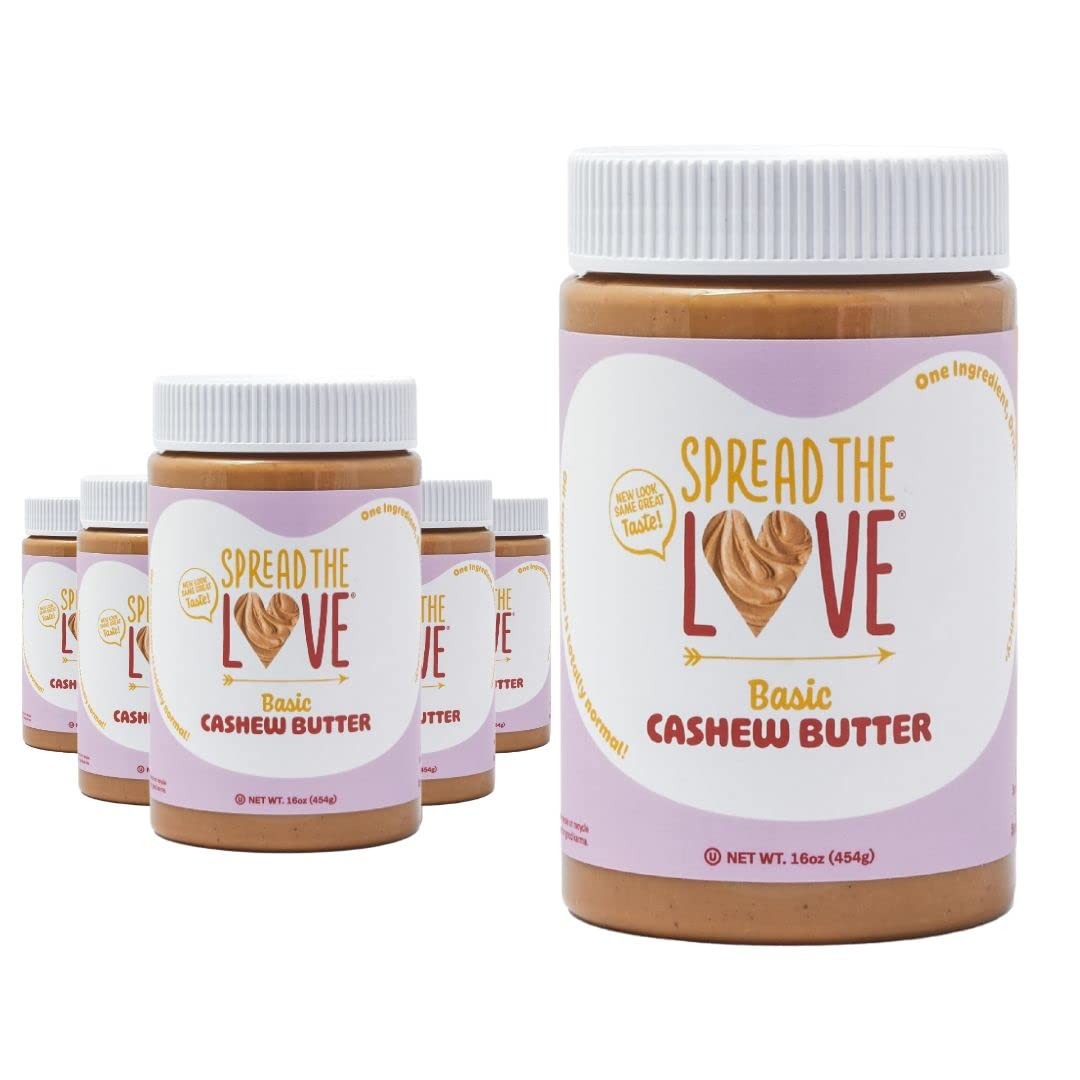
Item Name: Spread The Love Basic Cashew Butter, 16 Ounce (All Natural, Vegan, Gluten-free, Creamy, No added salt, No added sugar, No palm fruit oil, Not pasteurized with PPO) (6-Pack)
Bullet Point 1: One Ingredient | Our Basic Cashew Butter is made with one simple ingredient, Premium Cashews.
Bullet Point 2: No Palm Oil: Our cashew butter is made without palm oil, ensuring a pure and natural taste that aligns with your health-conscious lifestyle.
Bullet Point 3: No Added Sugar or Salt: Enjoy the natural sweetness of cashews without any added sugars or salts, perfect for those seeking clean, simple nutrition.
Bullet Point 4: Versatile Use: Perfect for spreading on toast, blending into smoothies, using in baking recipes, or enjoying straight from the jar for a nutritious snack.
Bullet Point 5: Certified Kosher and Vegan: Certified kosher and vegan, making it suitable for a variety of dietary needs and preferences.
Bullet Point 6: Premium Cashews: Crafted with 100% premium cashews, our butter offers a rich, creamy texture and exceptional flavor with every spoonful.
Bullet Point 7: Small Business Quality: Proudly produced by a certified minority-owned, certified female-owned, and certified small business based in California, supporting diversity and inclusivity.
Bullet Point 8: Supports Appetite Regulation: Packed with healthy fats, protein, and magnesium, our cashew butter aids in appetite regulation and metabolism, contributing to a balanced diet and overall well-being.
Bullet Point 9: Exceptional Value 6-Pack: Save more with our convenient 6-pack, offering an even better value for budget-conscious customers who love buying in bulk to reduce costs.
Bullet Point 10: BPA-Free Jars: Our 6-pack comes in BPA-free jars, ensuring safe and healthy storage for you and your family.
Product Description: Elevate your snacking experience with Spread The Love BASIC Cashew Butter, now available in a value-packed 6-pack. Perfect for those who love buying in bulk to save, each jar is crafted with only one ingredient – premium cashews – ensuring a pure and natural flavor. With its rich and creamy texture, this all-natural cashew butter enhances any snack or meal.
Value: 96.0
Unit: Ounce

Price: 16.19